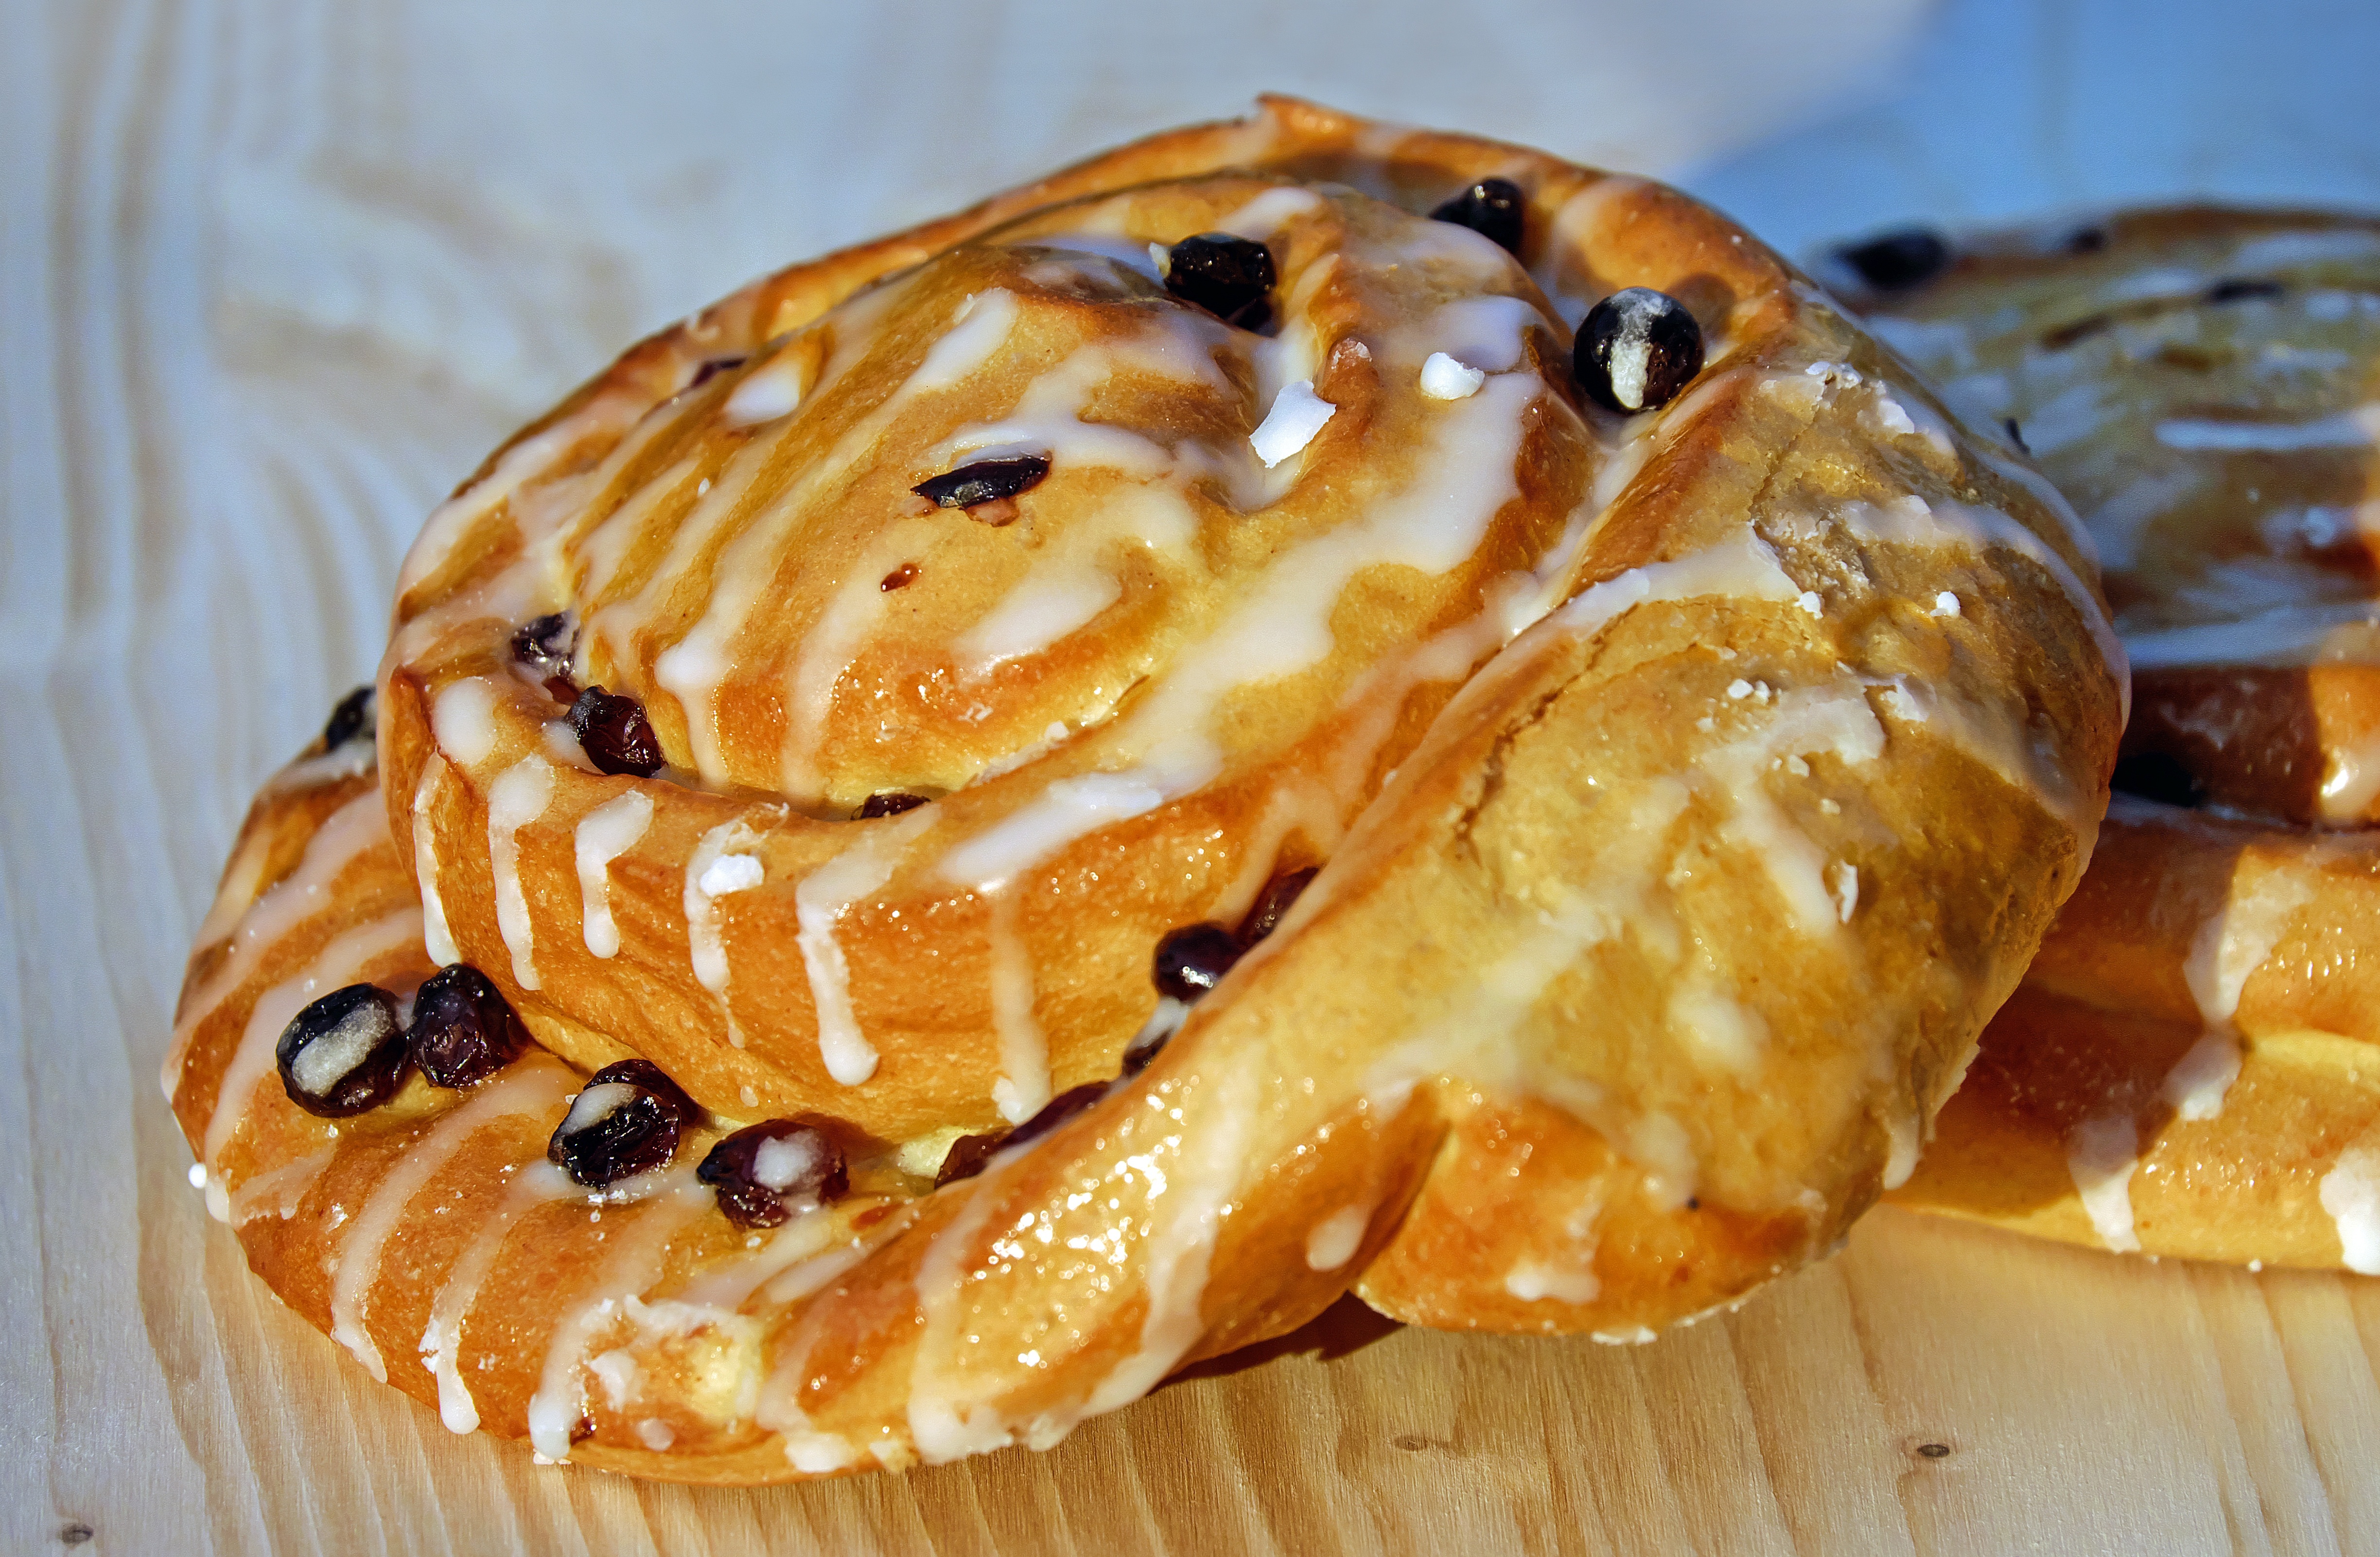
sweet, dish, meal, food, produce, breakfast, baking, dessert, cuisine, pastries, baked goods, glaze, raisins, oven noodle, snail noodle, danish pastry